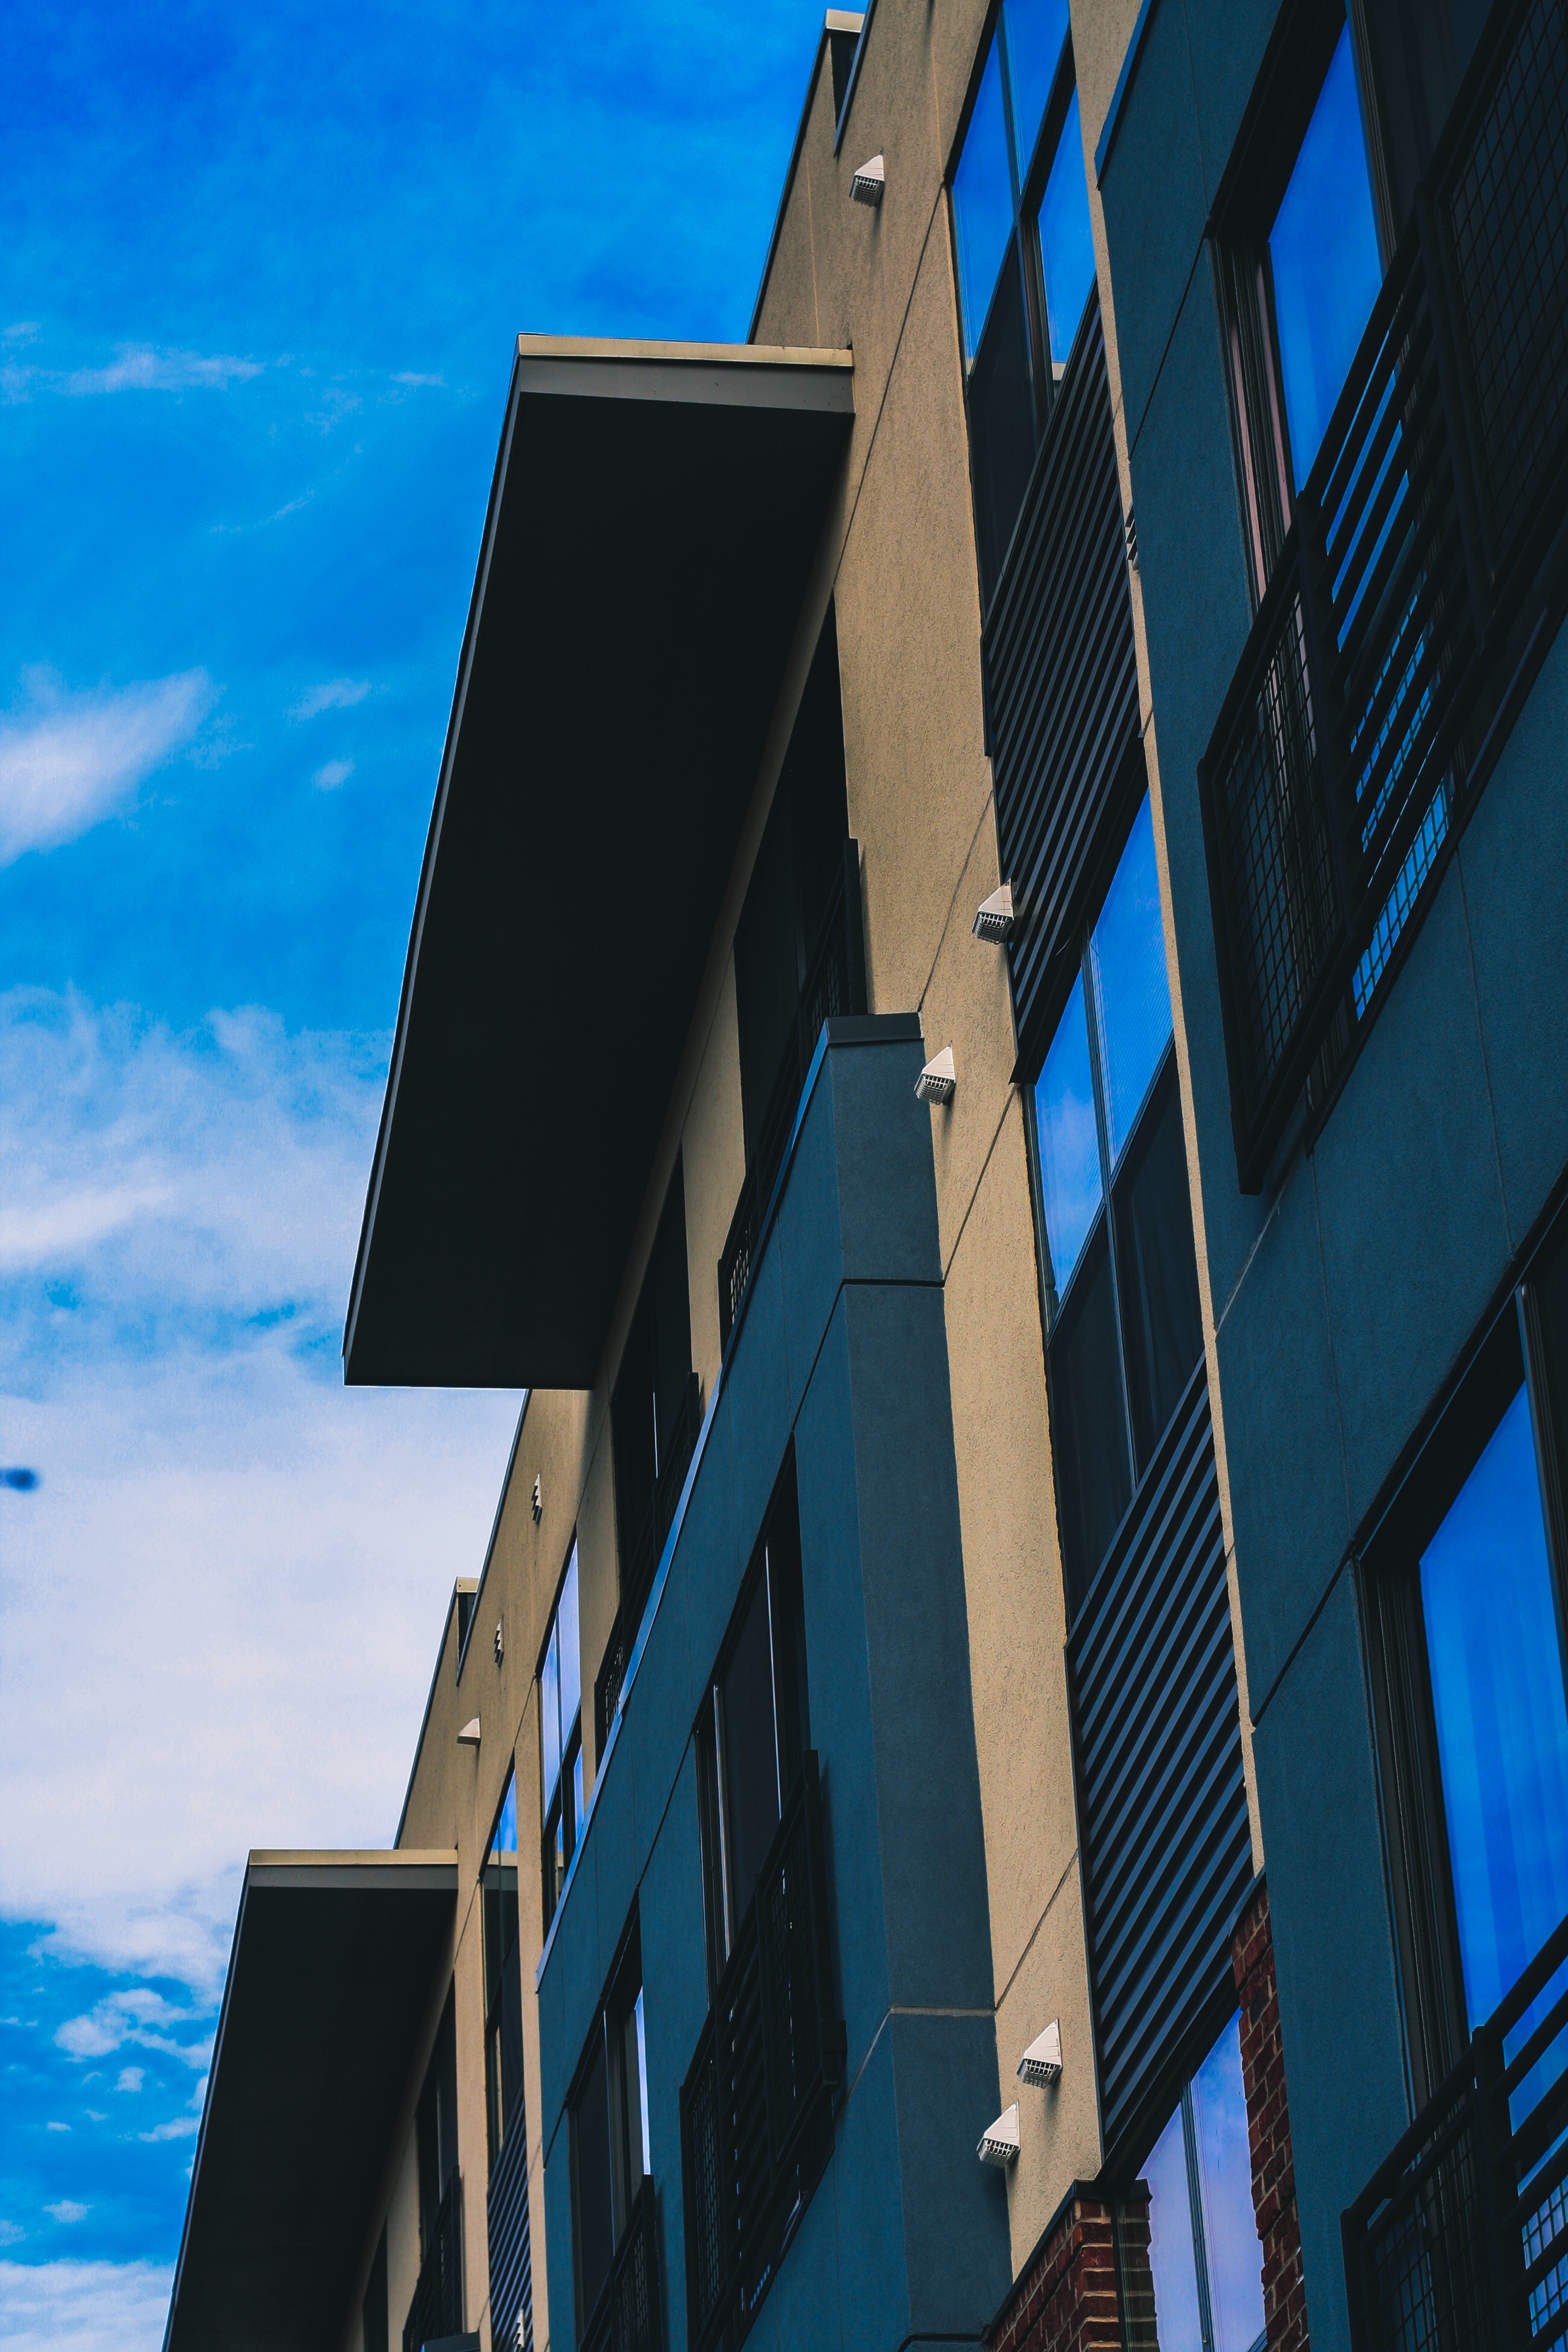
blue, sky, architecture, daytime, urban area, building, azure, line, real estate, facade, house, metropolitan area, neighbourhood, residential area, home, Material property, city, window, reflection, commercial building, glass, daylighting, apartment, cloud, electric blue, condominium, mixed use, downtown, Tints and shades, metal, symmetry